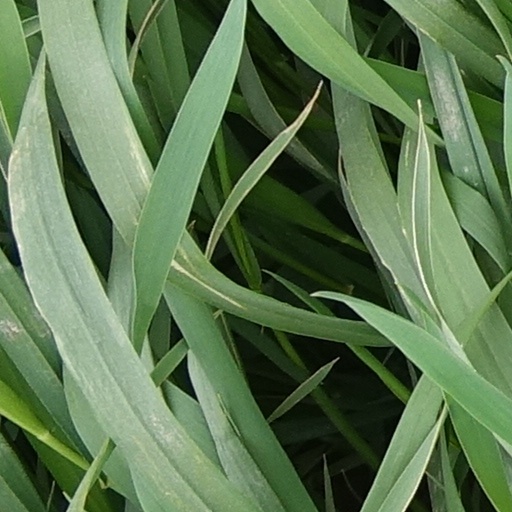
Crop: wheat